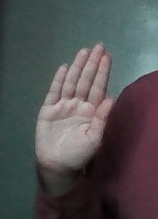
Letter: seen